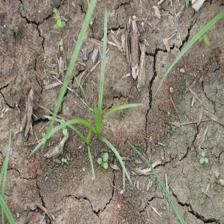
Label: Grass